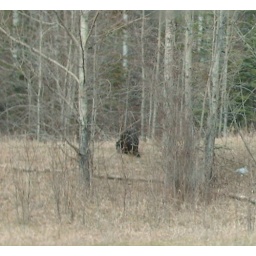
baby black bear in the bush.